Barinas Province

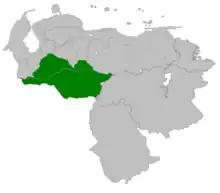
Barinas Province.

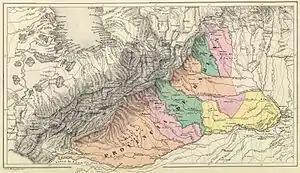
Barinas Province in 1840. Map by Agostino Codazzi.

Barinas Province (1786 - 1864) was a province of the Captaincy General of Venezuela and later of Venezuela.